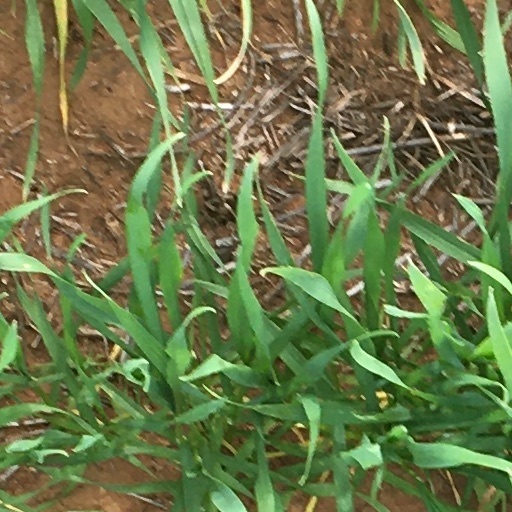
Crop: wheat